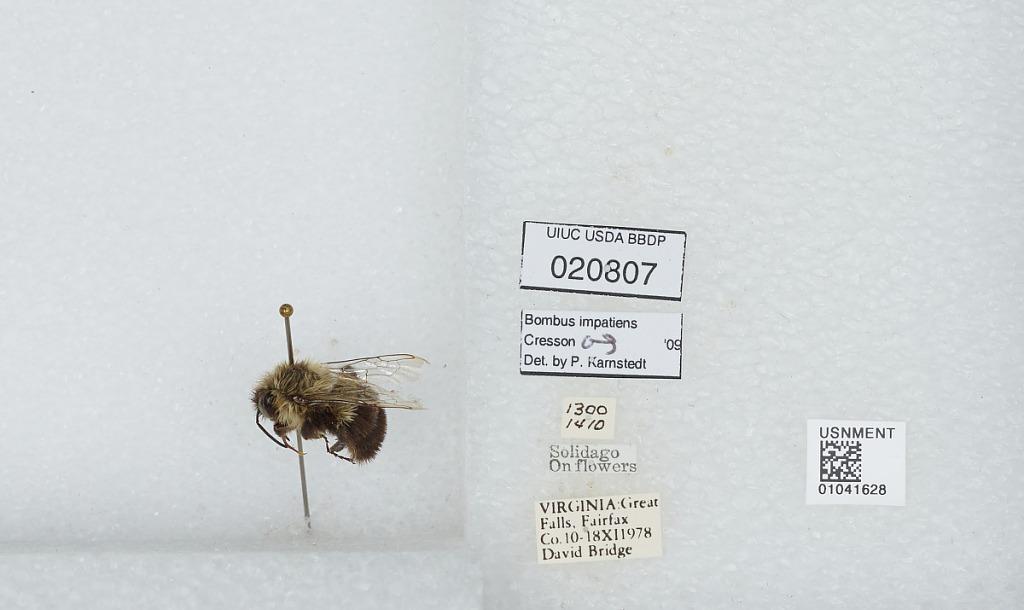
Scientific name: Bombus sp.
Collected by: D. Bridge
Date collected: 1978-11-10
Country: United States
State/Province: Virginia
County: Fairfax
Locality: Great Falls
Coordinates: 38.9987, -77.2544
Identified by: Karnstedt, P.